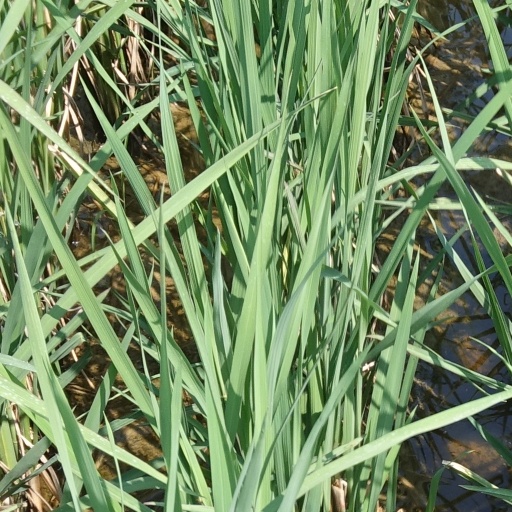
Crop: rice